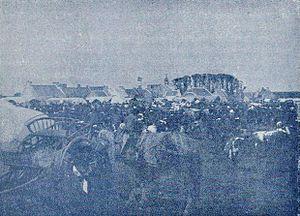
La foire de la Trinité en Plozévet vers 1900
Plozévet [plozevɛt] est une commune française du département du Finistère, dans la région Bretagne, située à mi-distance entre Quimper et la Pointe du Raz, dans le pays Bigouden.